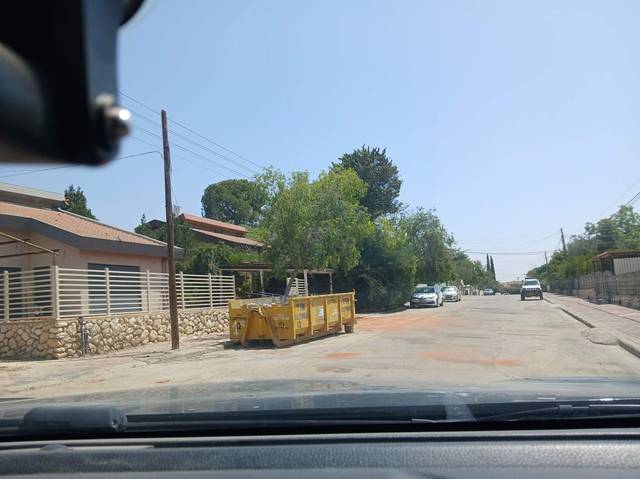
Region: Israel
Coordinates: 31.262, 34.85